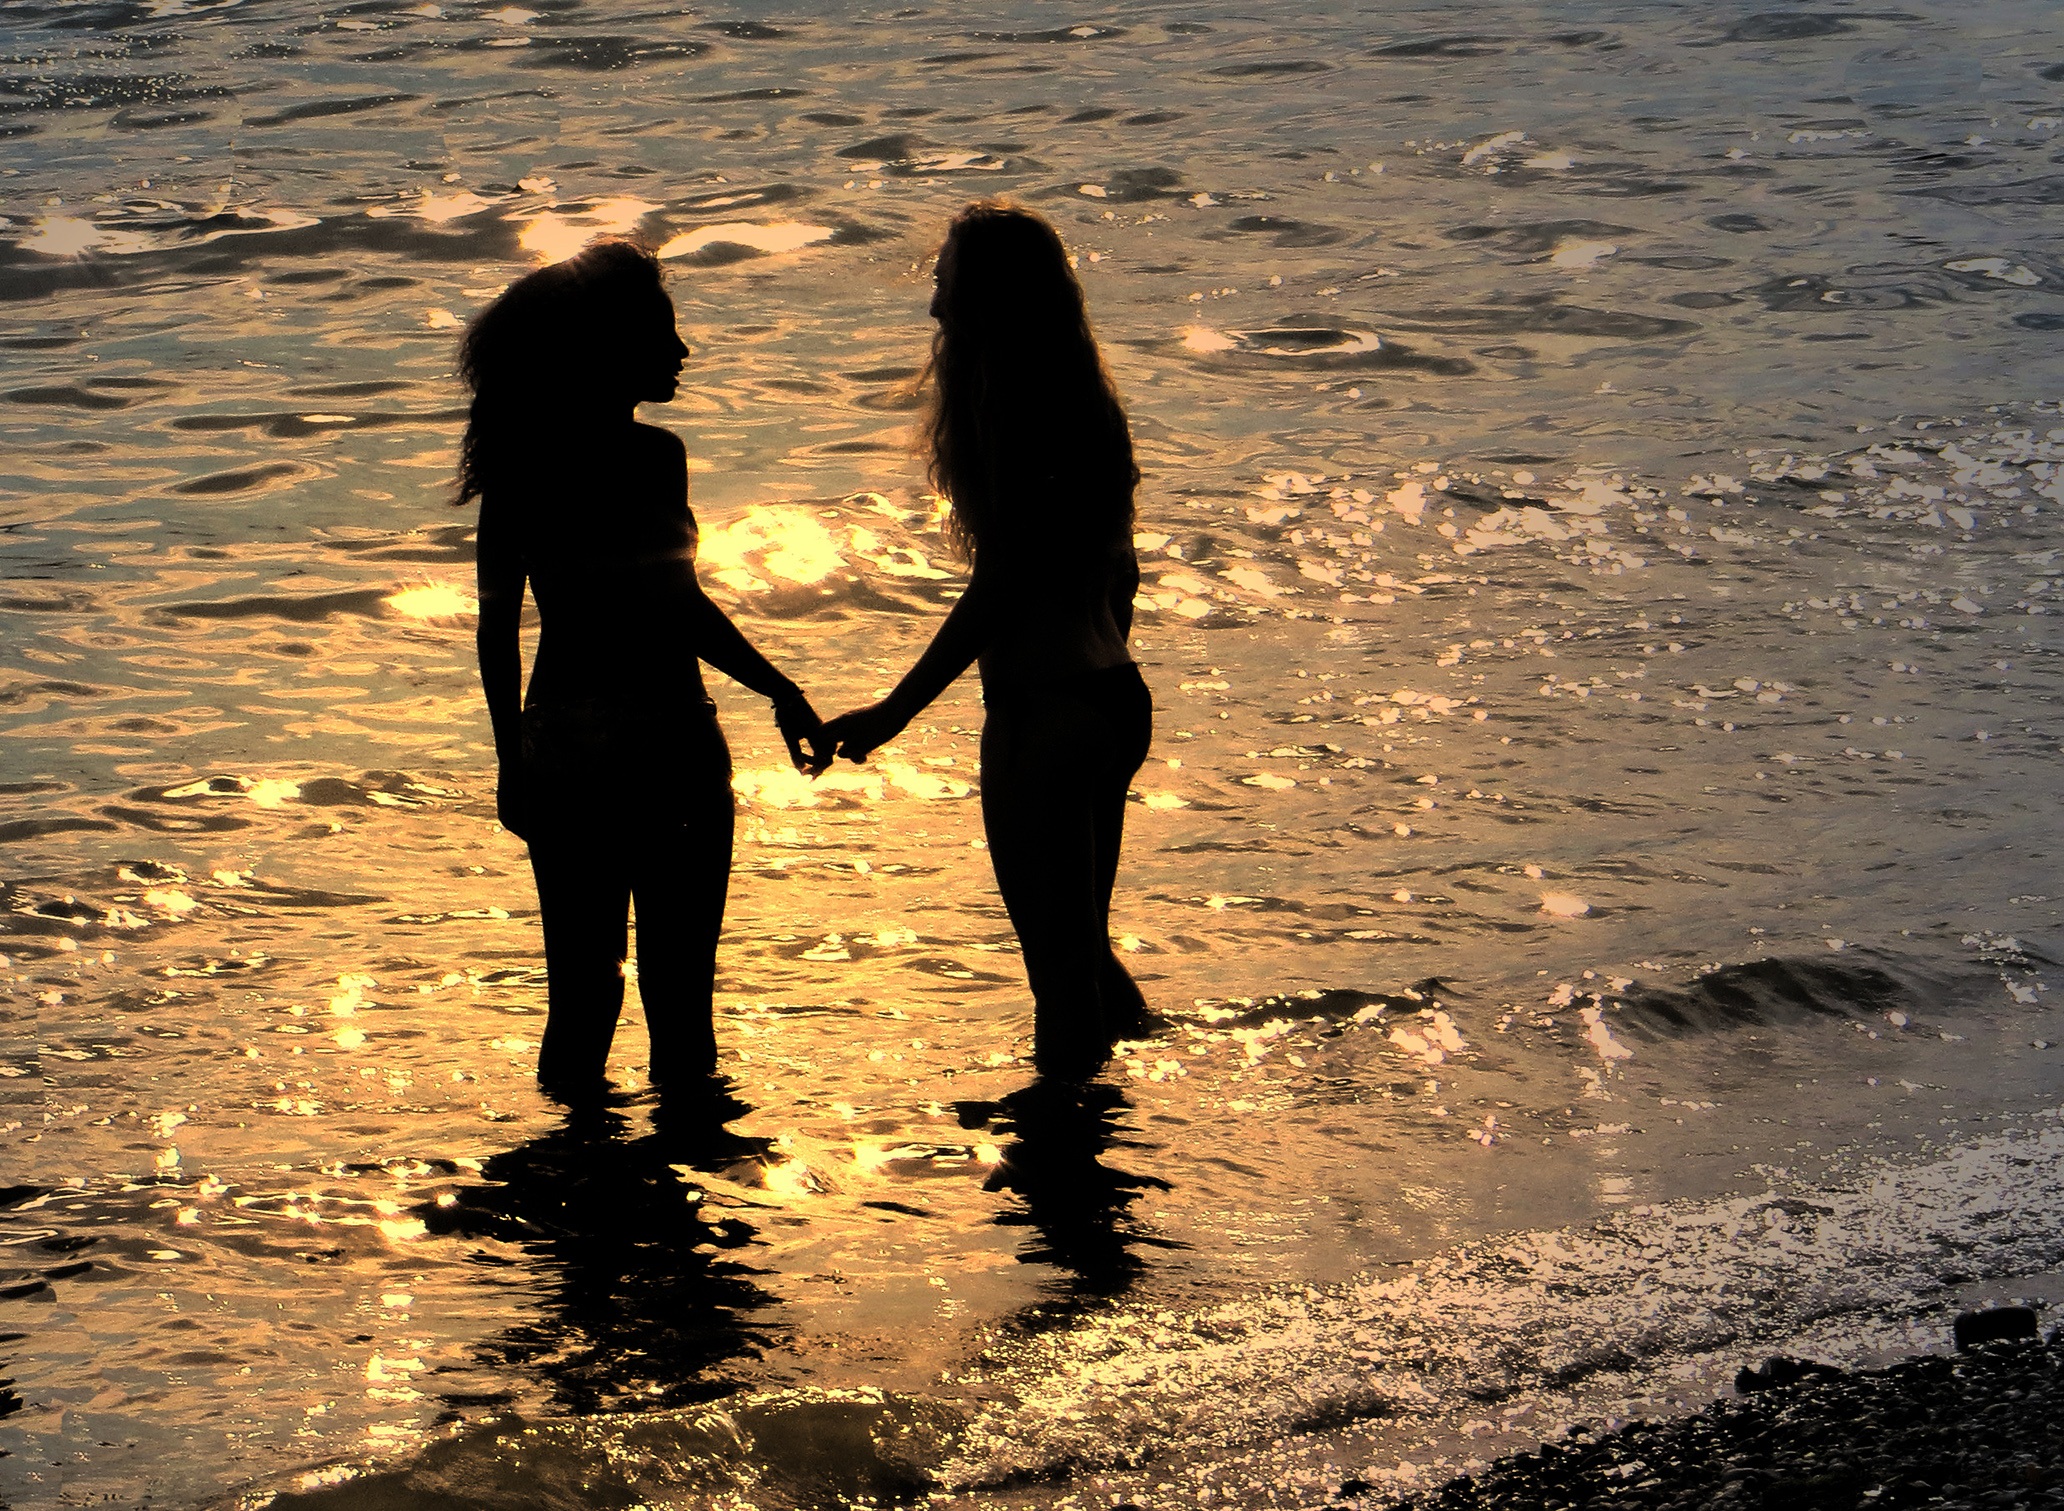
beach, sea, coast, water, sand, rock, ocean, horizon, sunset, sunlight, morning, wave, swim, love, reflection, women, photograph, emotion, girlfriends, cool down, contrast image